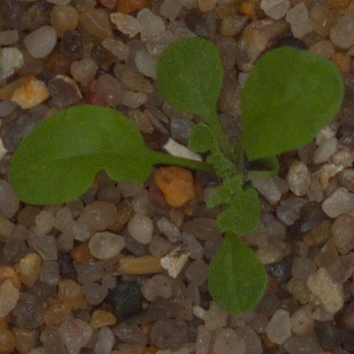
Label: shepherds_purse